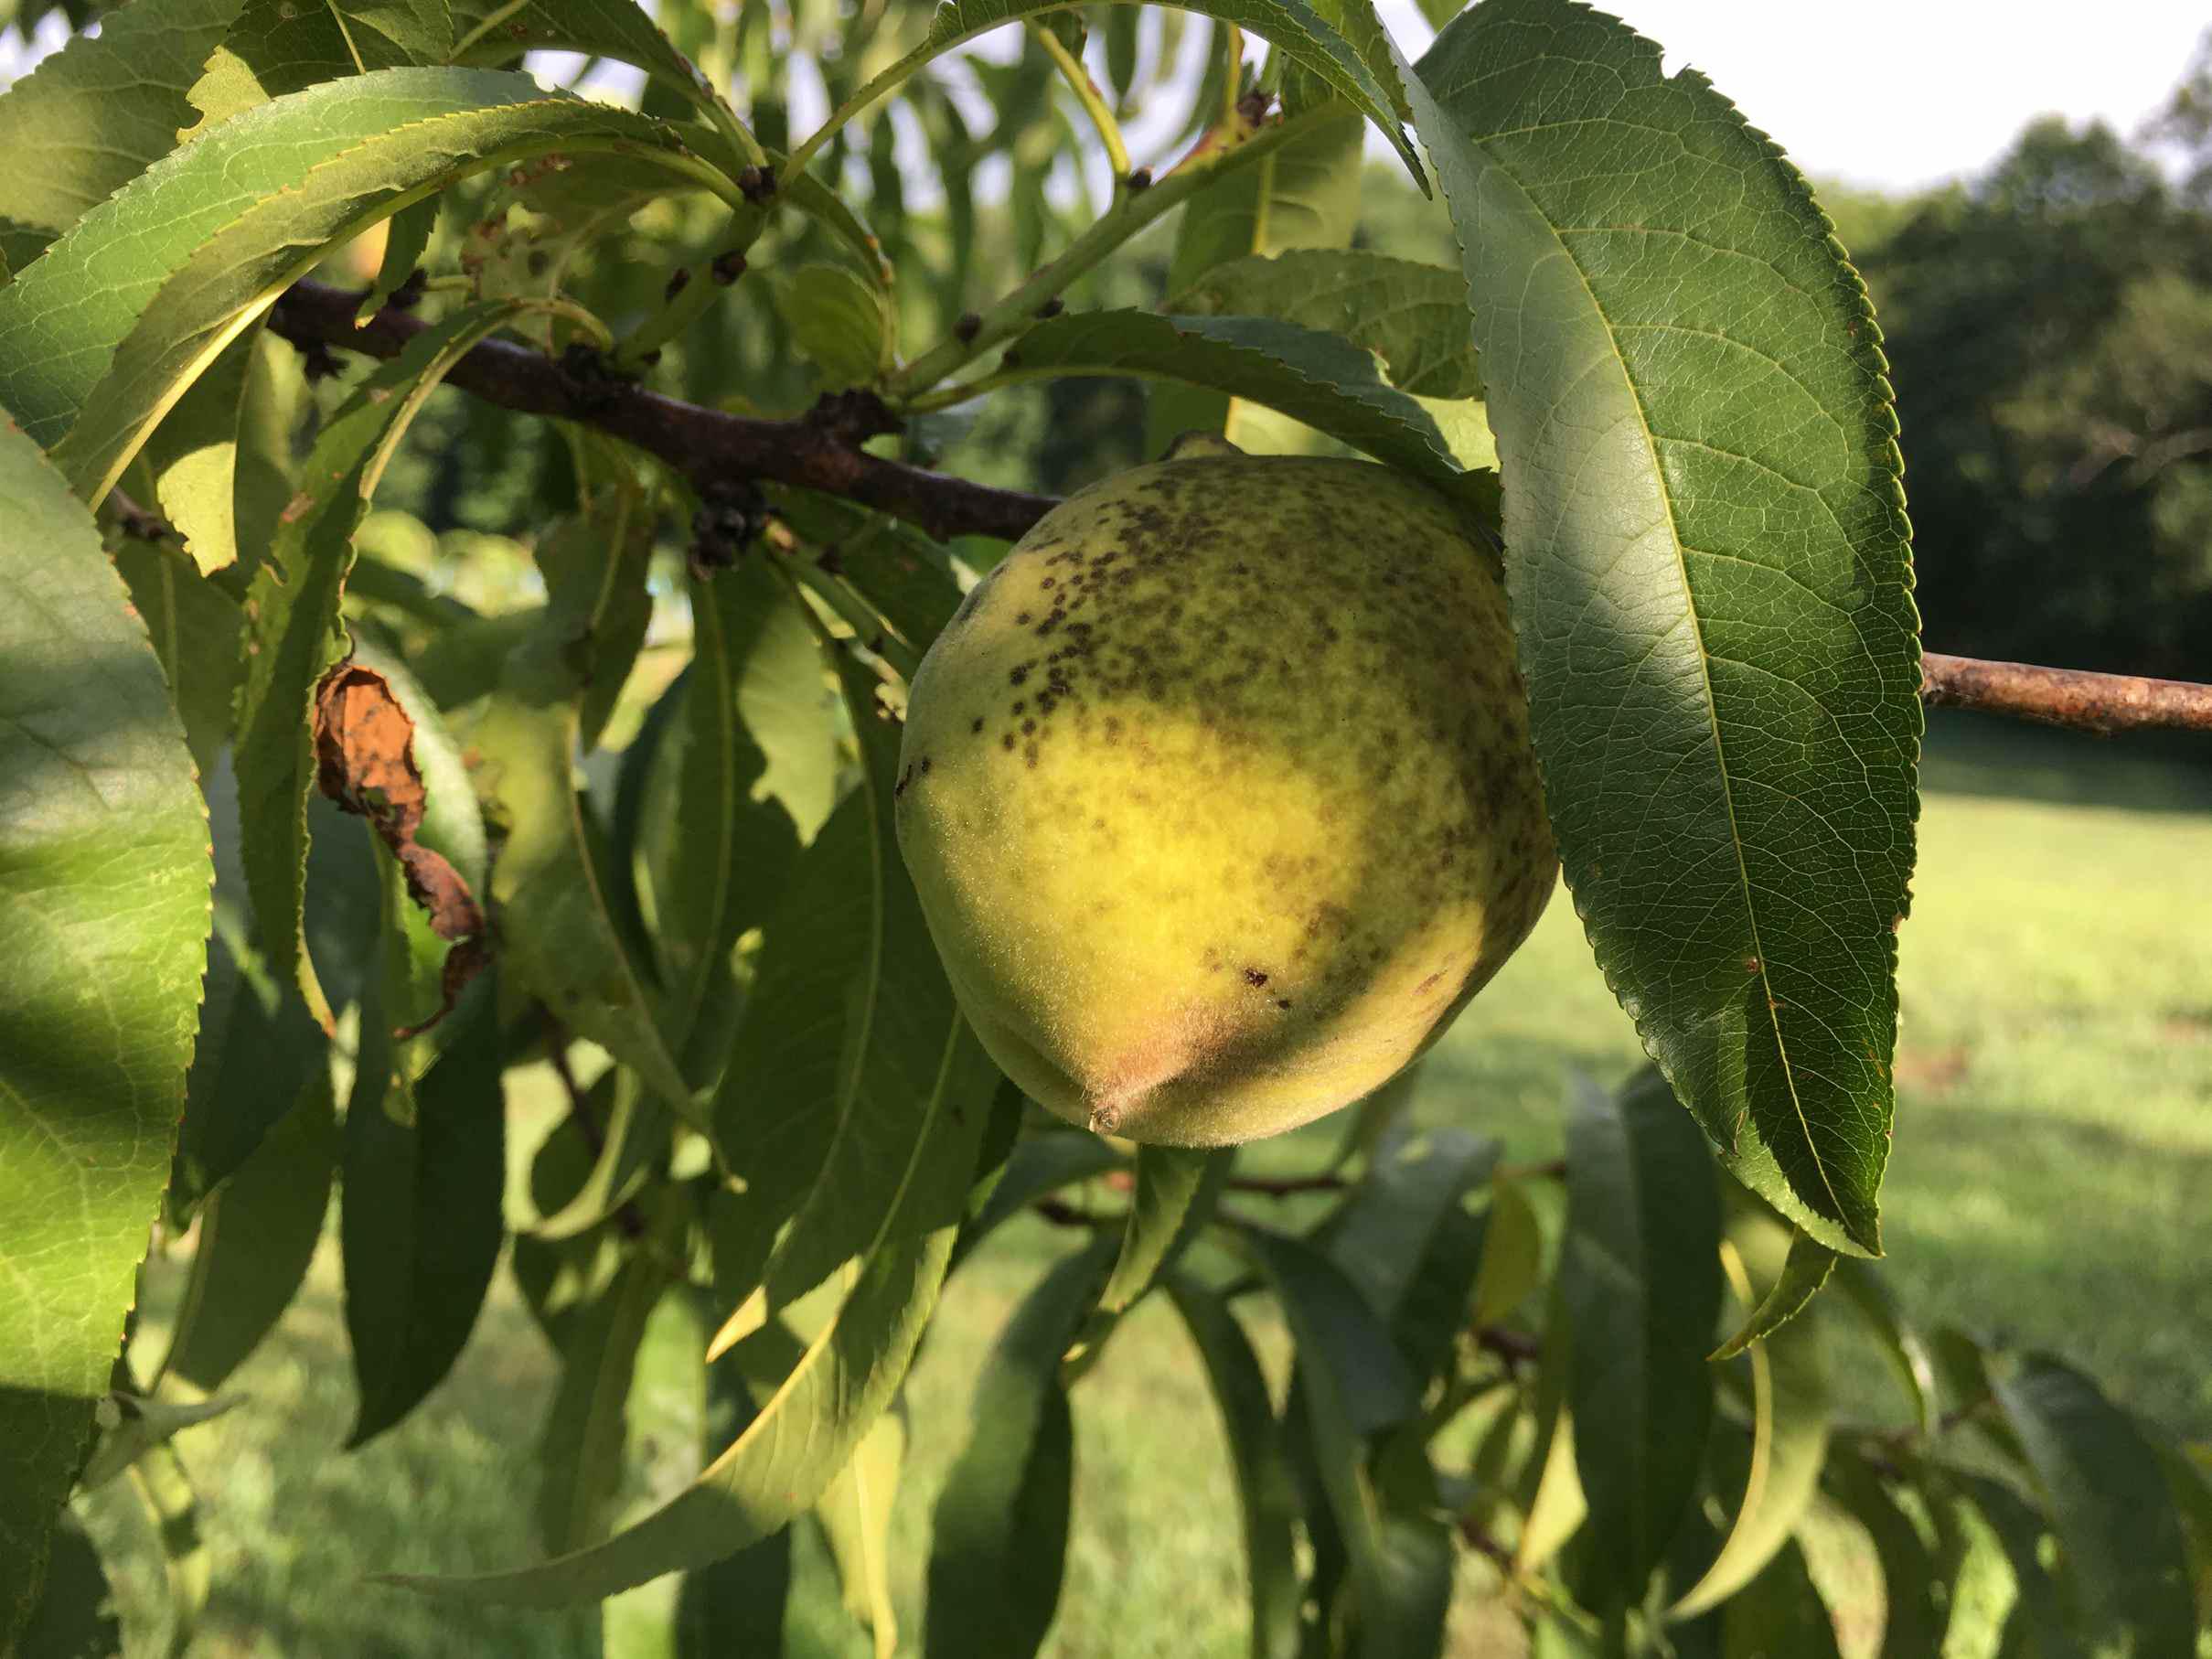
Plant: Peach
Disease: peach scab